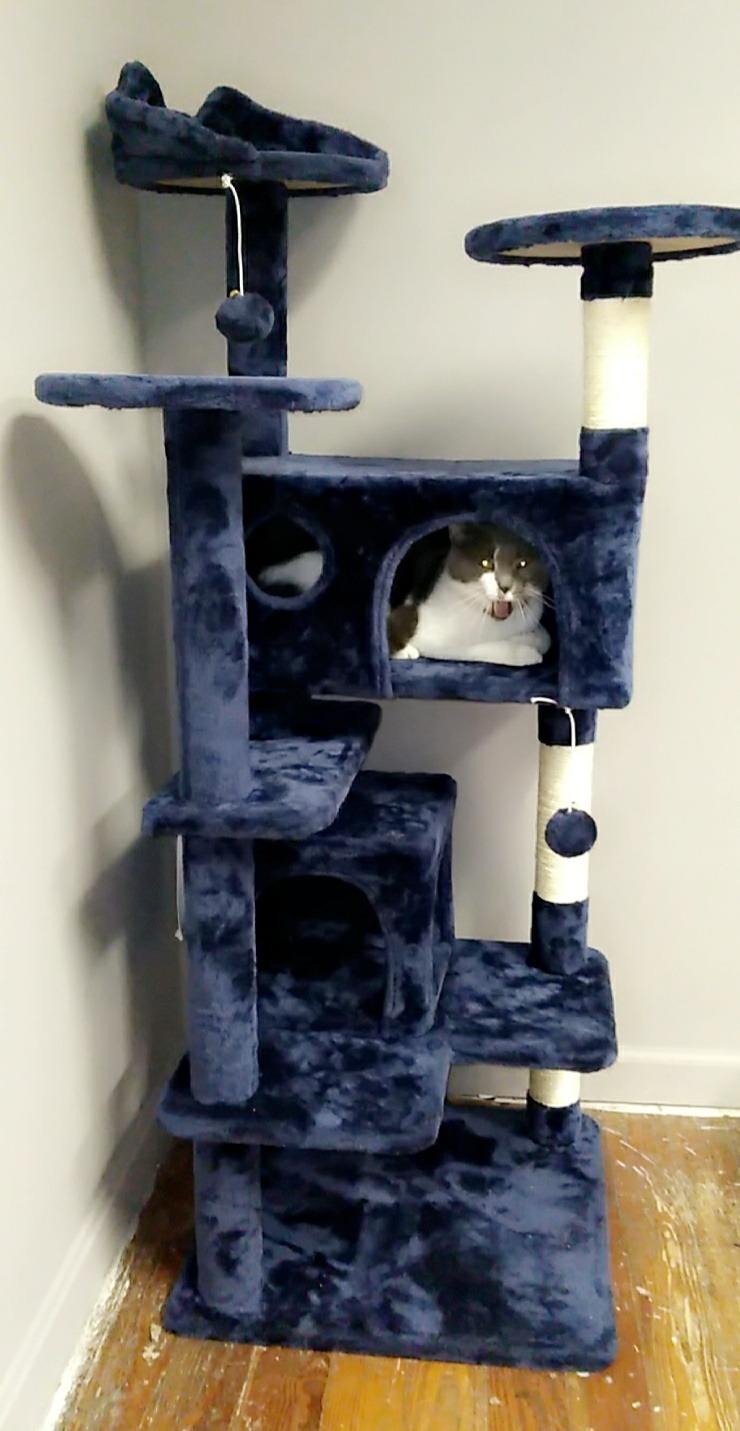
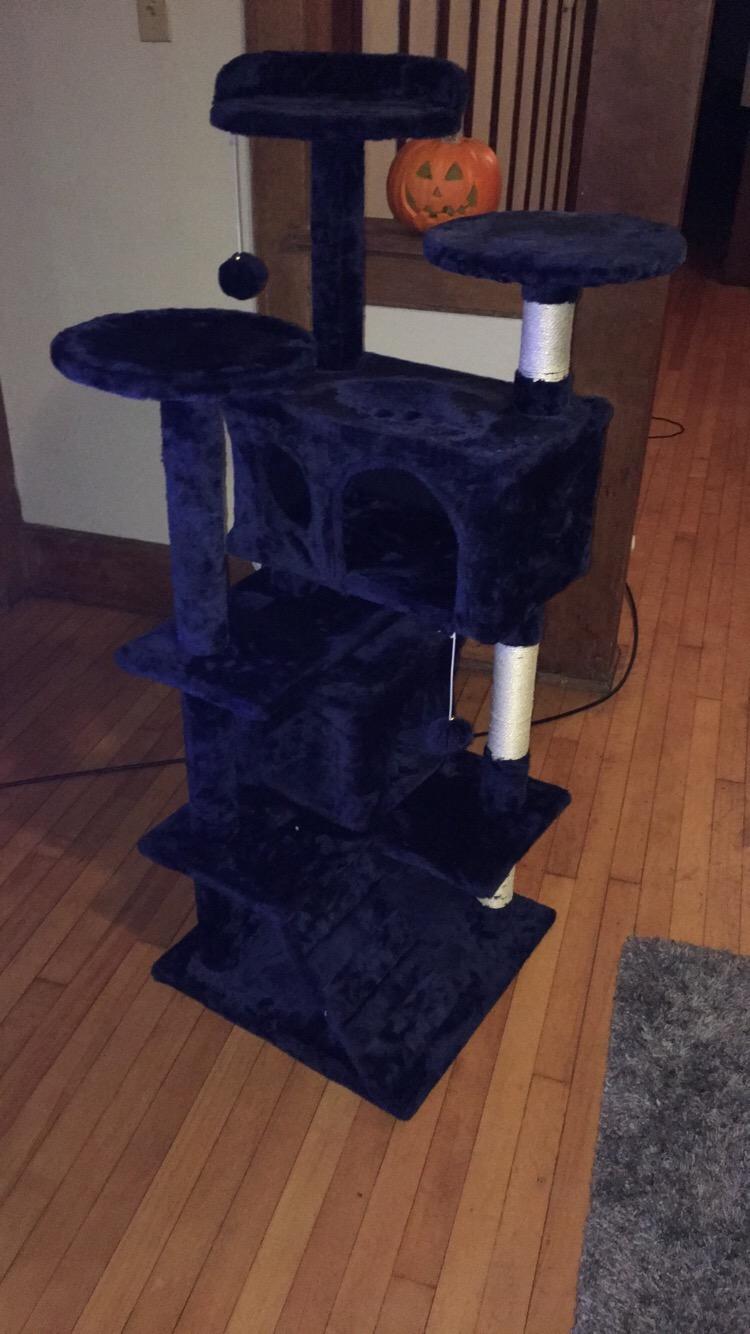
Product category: items_cat tree
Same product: yes